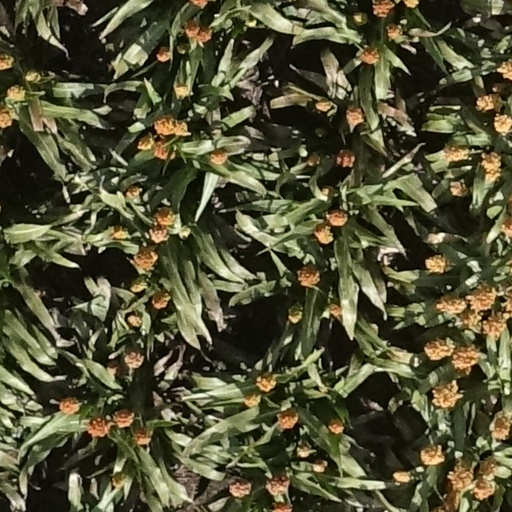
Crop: sorghum